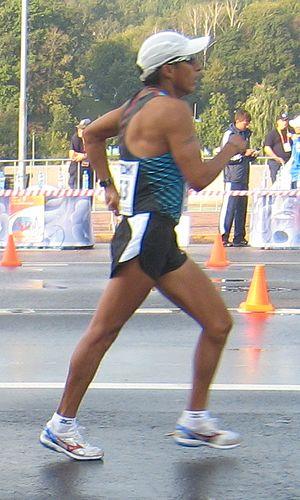
Cristian Andrés Chocho León est un athlète équatorien, spécialiste de la marche.